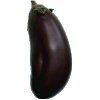
Label: eggplant